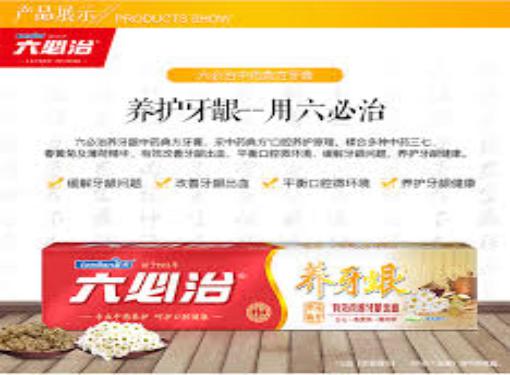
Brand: lantianliubizhi
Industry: Necessities